Mary Adelaide Walker

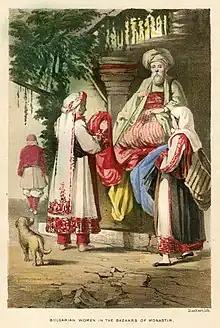
1864 Illustration titled "Bulgarian women in the bazaars of Montasir" by Mary Adelaide Walker

English writer Mary Adelaide Walker published four books detailing her travels in the Balkans during the second half of the nineteenth century. Her books provide detailed descriptions of Southeastern European and Western Asian cultures from her own perspective as an English traveler. Among the places she describes are Romania, Greece, Albania, Turkey, Bulgaria, and Macedonia. In her books, Walker also included original illustrations of the people and places she saw on her travels.